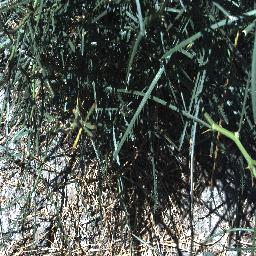
Label: parkinsonia